Francisco Xavier de Mendonça Furtado

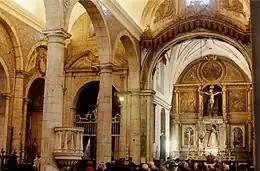
Interior of the Sanctuary of Our Lady of the Conception of Vila Viçosa with the High Altar and Shrine of Our Lady of the Conception, Patron of Portugal to the right, and to the left the Chapel of the Blessed Sacrament, formerly the location of Mendonça Furtado's tomb.

Four days on from Arucará the party arrived at the fort of Gurupá where the governor was greeted with a military salute. They remained there for three days so they could rest and rebuild supplies, and Mendonça Furtado entertained the officers and all his entourage except the Indians at the table. Noting the poor state of the church when Mass was celebrated there, the governor gave a large sum of money for use in its renovation. He also had money distributed among the soldiers. Flour and dried fish was collected for later use. On return to the canoes to set sail it was discovered that 16 more Indians had deserted. This meant that by their next stop, the total was 36 and voyage diartist Silva noted that the majority had come onto the voyage from "aldeias" which he took as confirming his opinion about the role the Jesuits had played in turning their minds against the governor.